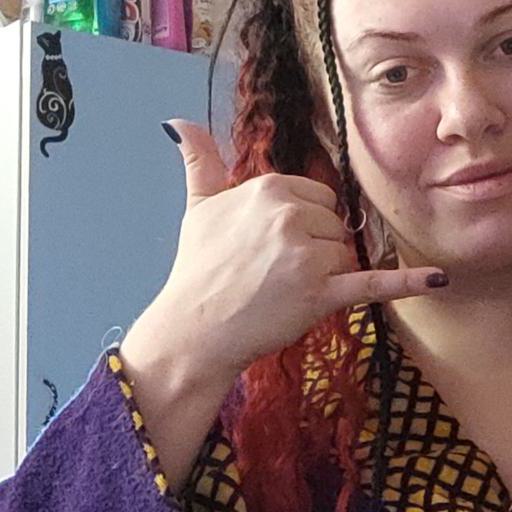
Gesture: call